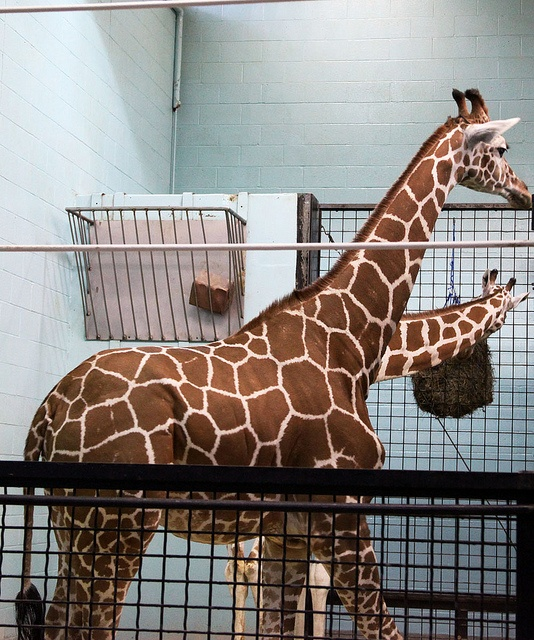
Two giraffe standing next to each other in a room.
The two giraffes stand tall in a small cage.
Two giraffes in a small brick area with fences.
Two giraffes inside a pen in a building.
Two giraffes inside of an artificial holding pen.